Christopher J. Boes

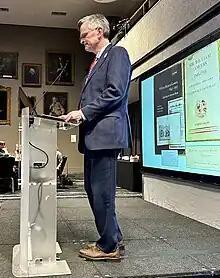
Boes delivering his AOS presidential address on Gowers and Osler in the Osler Room at the Royal College of Physicians, London (2023)

In his research on history of medicine, Boes has focused on Sir William Gowers, Sir William Osler, Bayard Taylor Horton, Mary Broadfoot Walker, Harry Lee Parker, and Betty Clements.